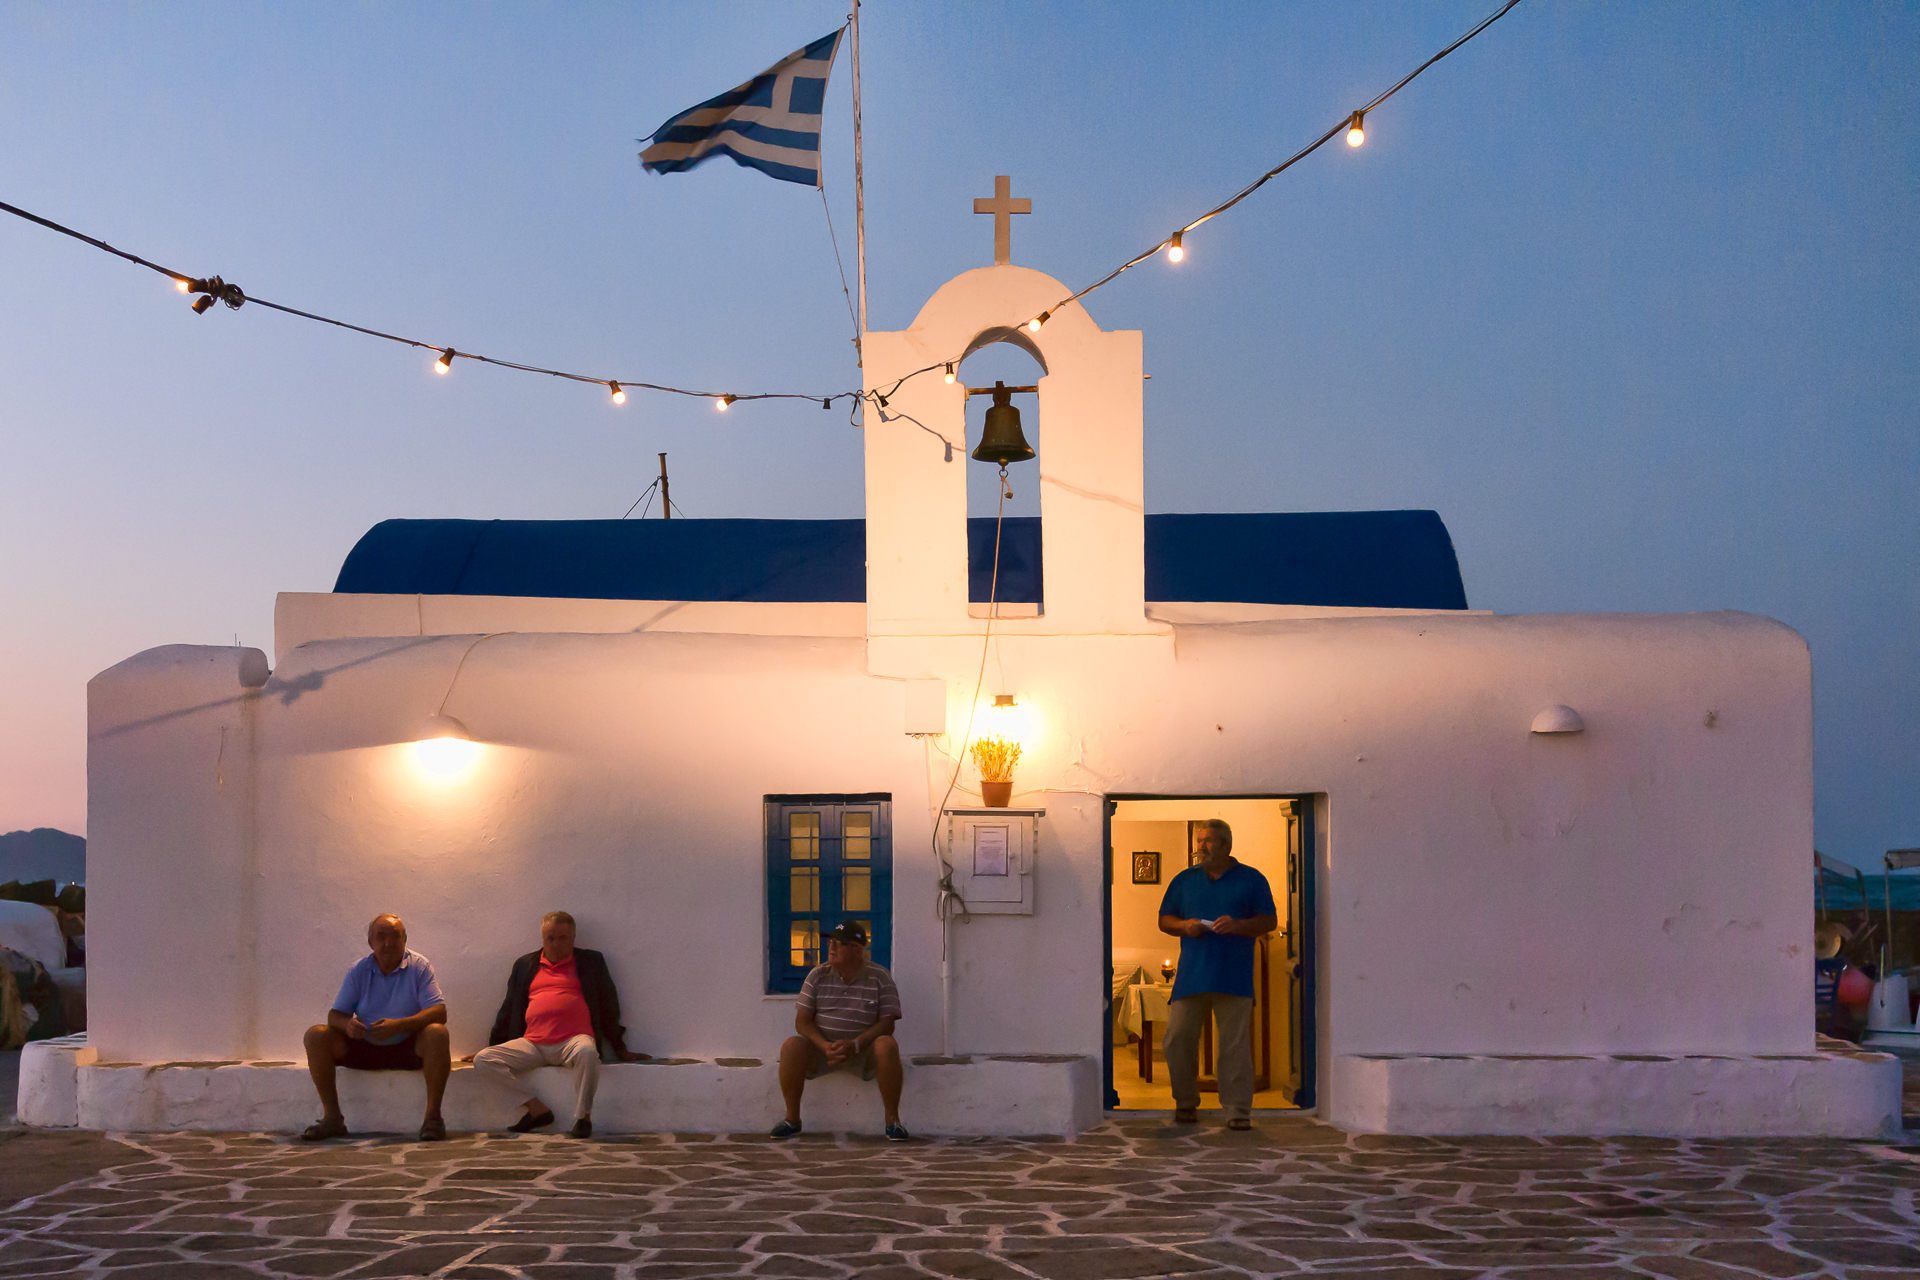
vacation, church, chapel, lighting, place of worship, 2015, lowlight, greece, mosque, kirche, fishermen, kapelle, panasoniclumixg5, panasoniclumix20mm17, cyclades, kykladen, paros, naoussa, hacienda, fischer